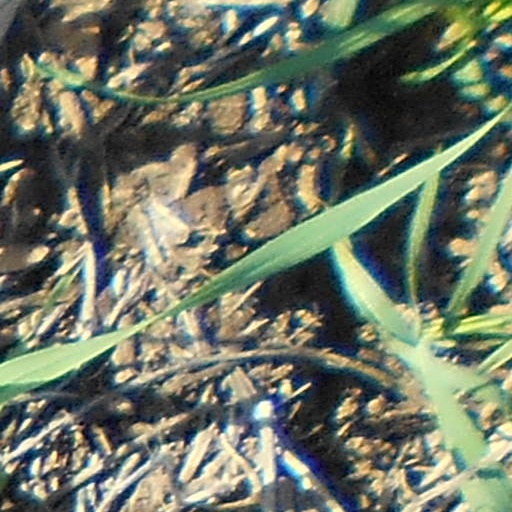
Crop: wheat